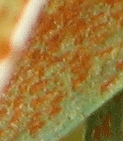
Label: Wheat___Brown_Rust